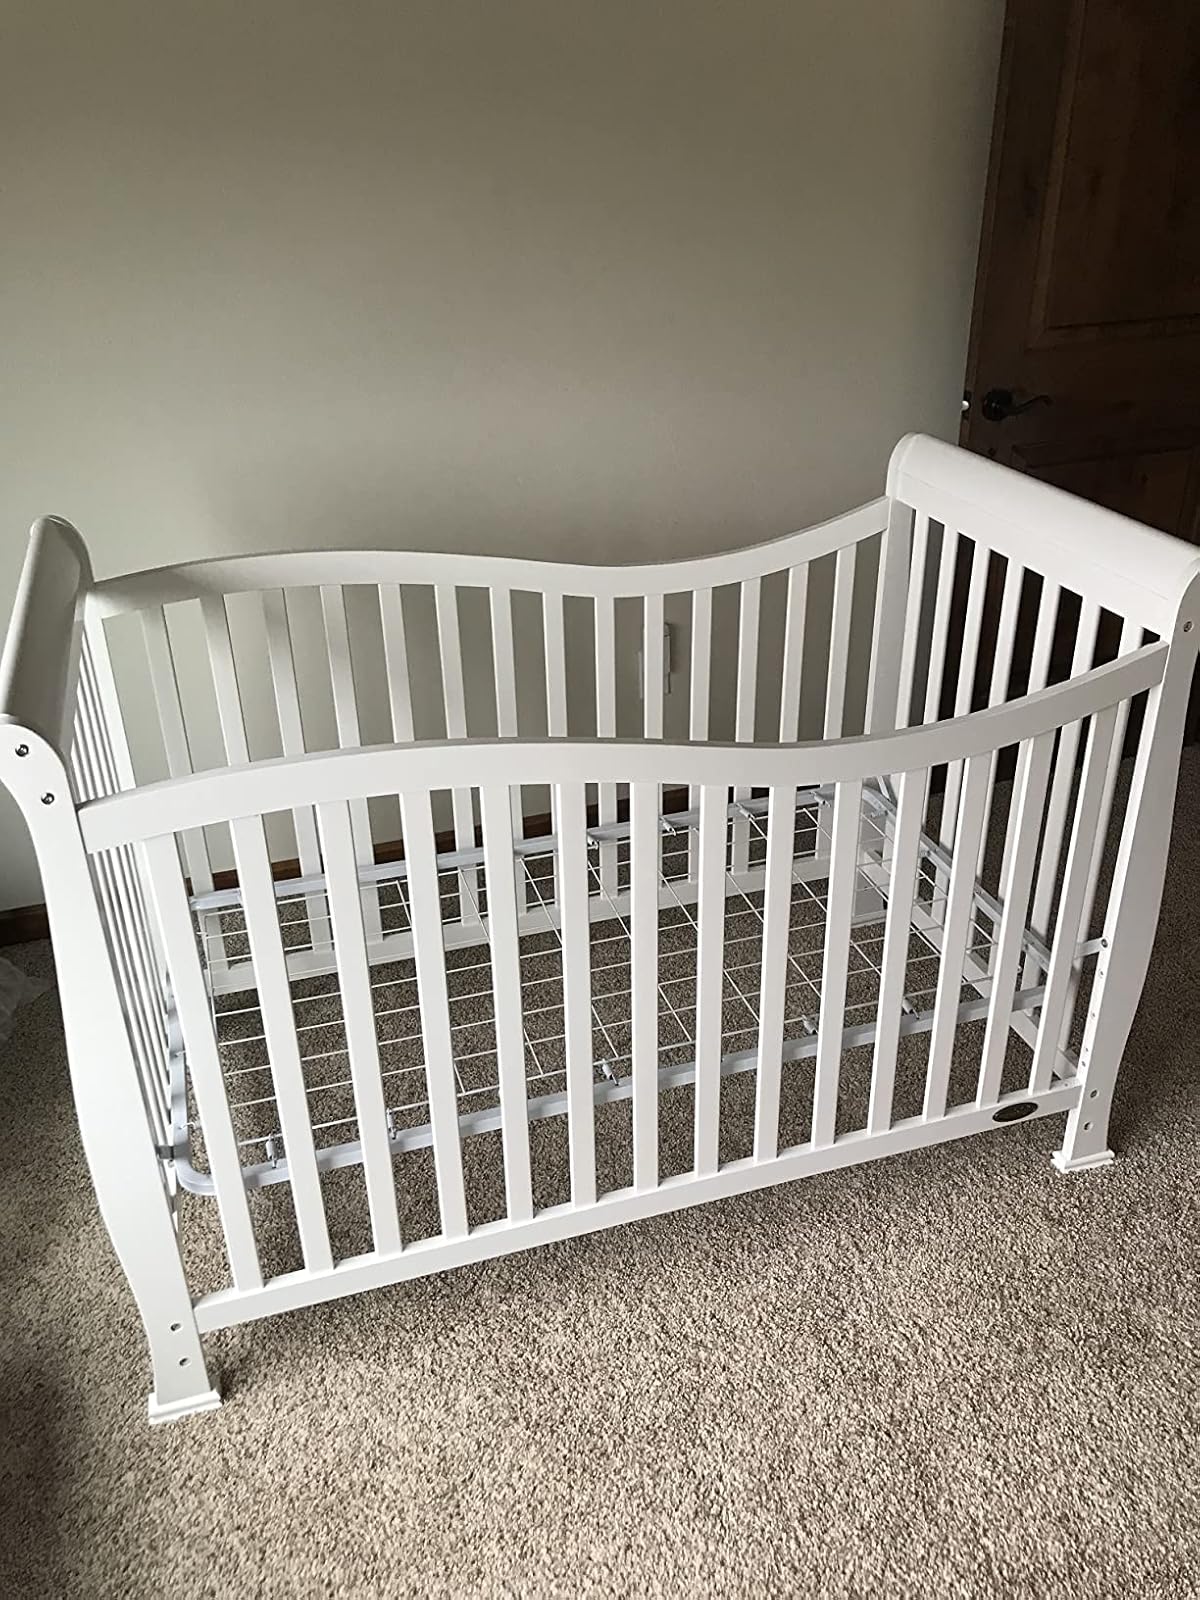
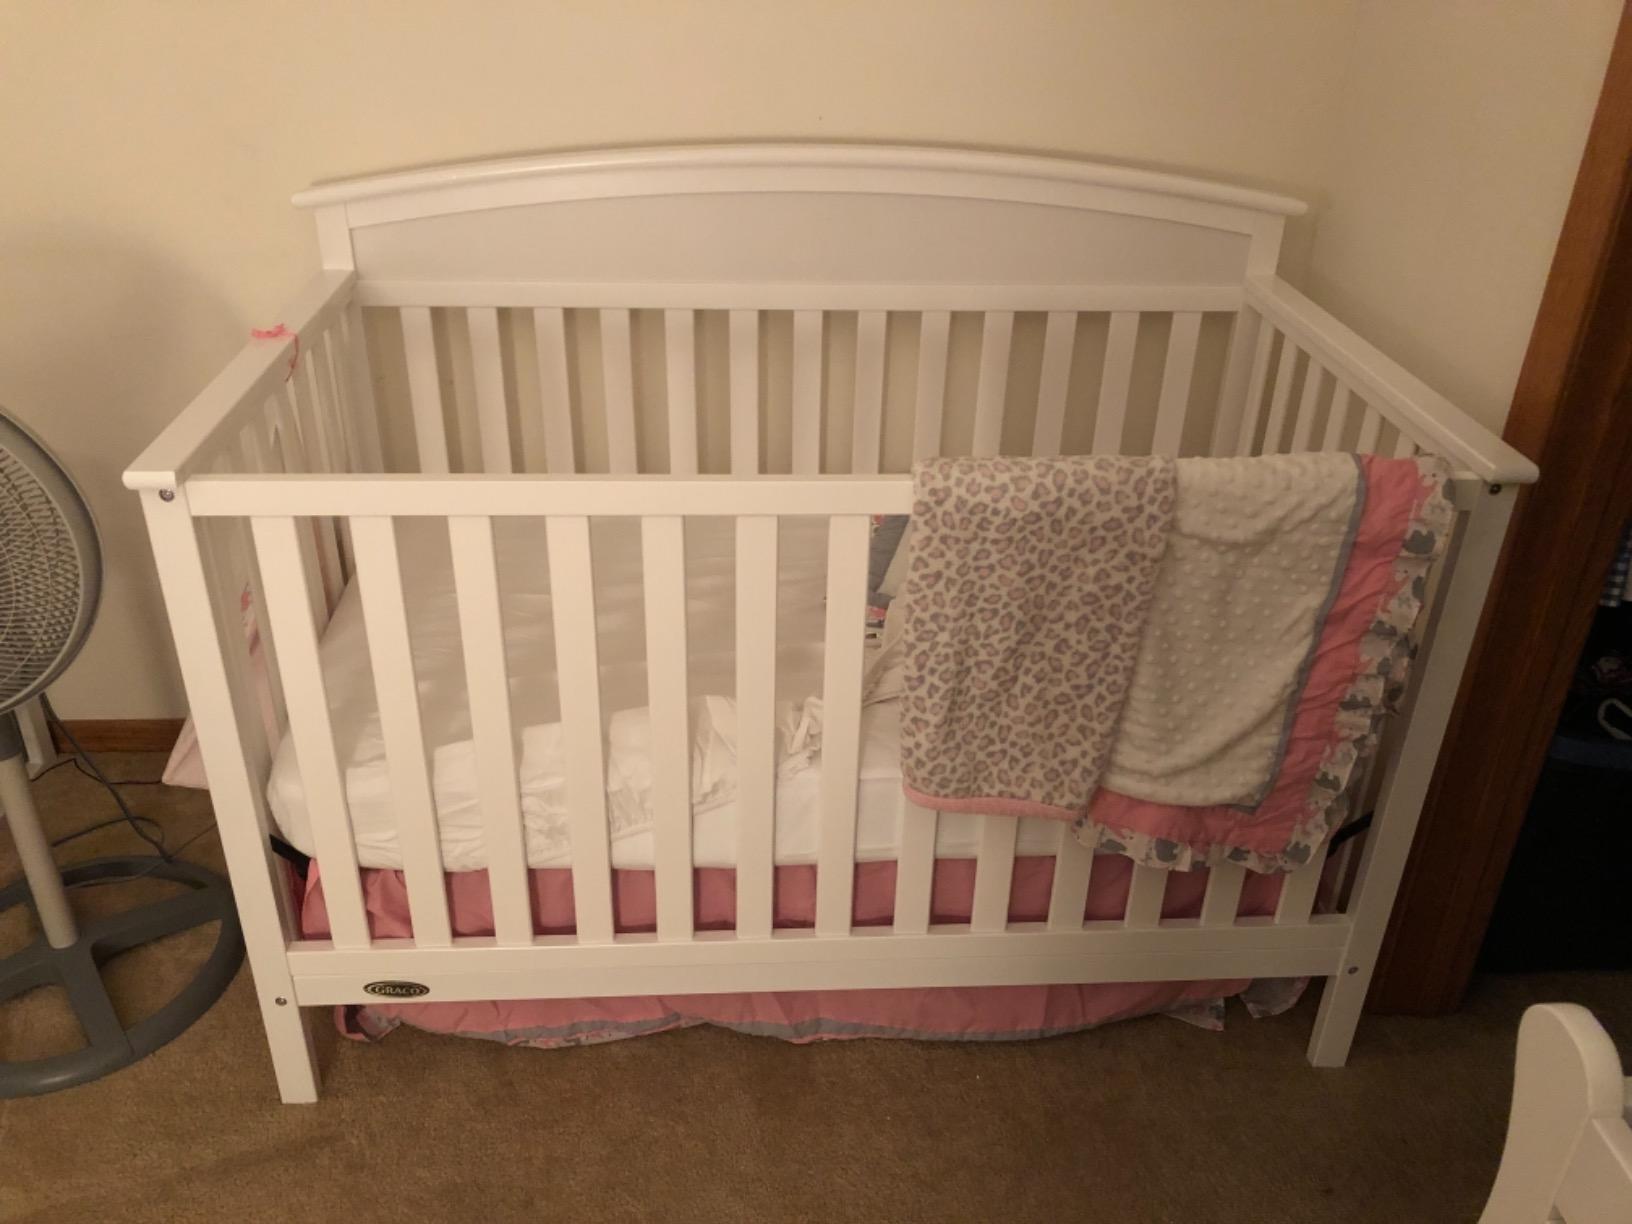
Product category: products_crib
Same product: no